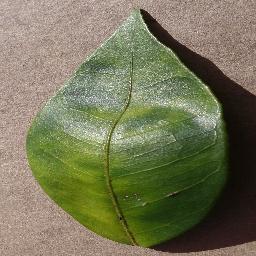
Label: Orange___Haunglongbing_(Citrus_greening)